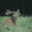
Label: deer